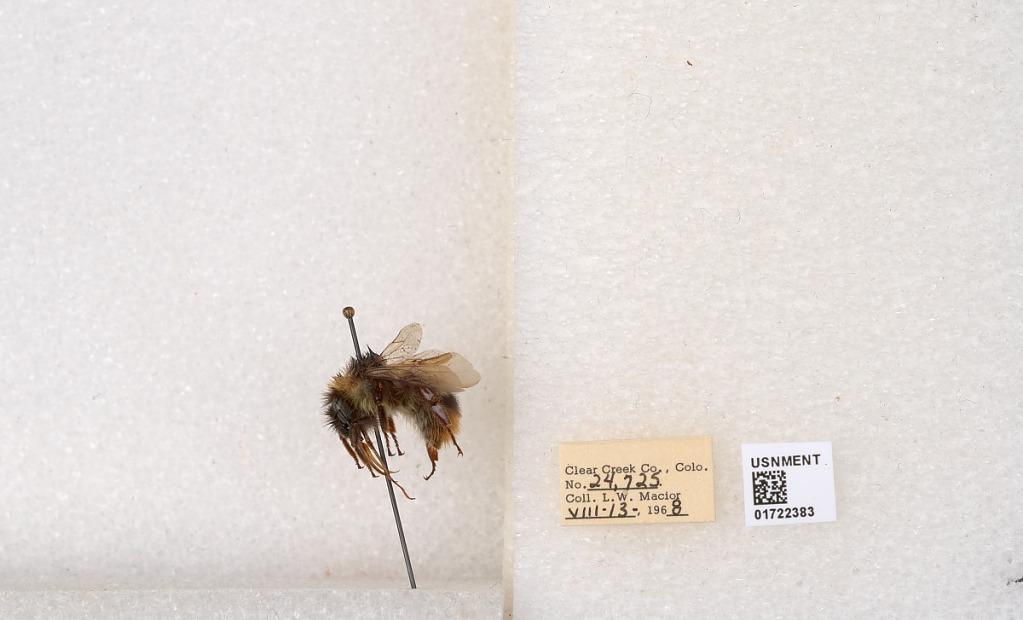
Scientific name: Bombus kirbyellus
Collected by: L. Macior
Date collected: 1968-8-13
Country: United States
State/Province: Colorado
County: Clear Creek
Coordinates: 39.6891, -105.644